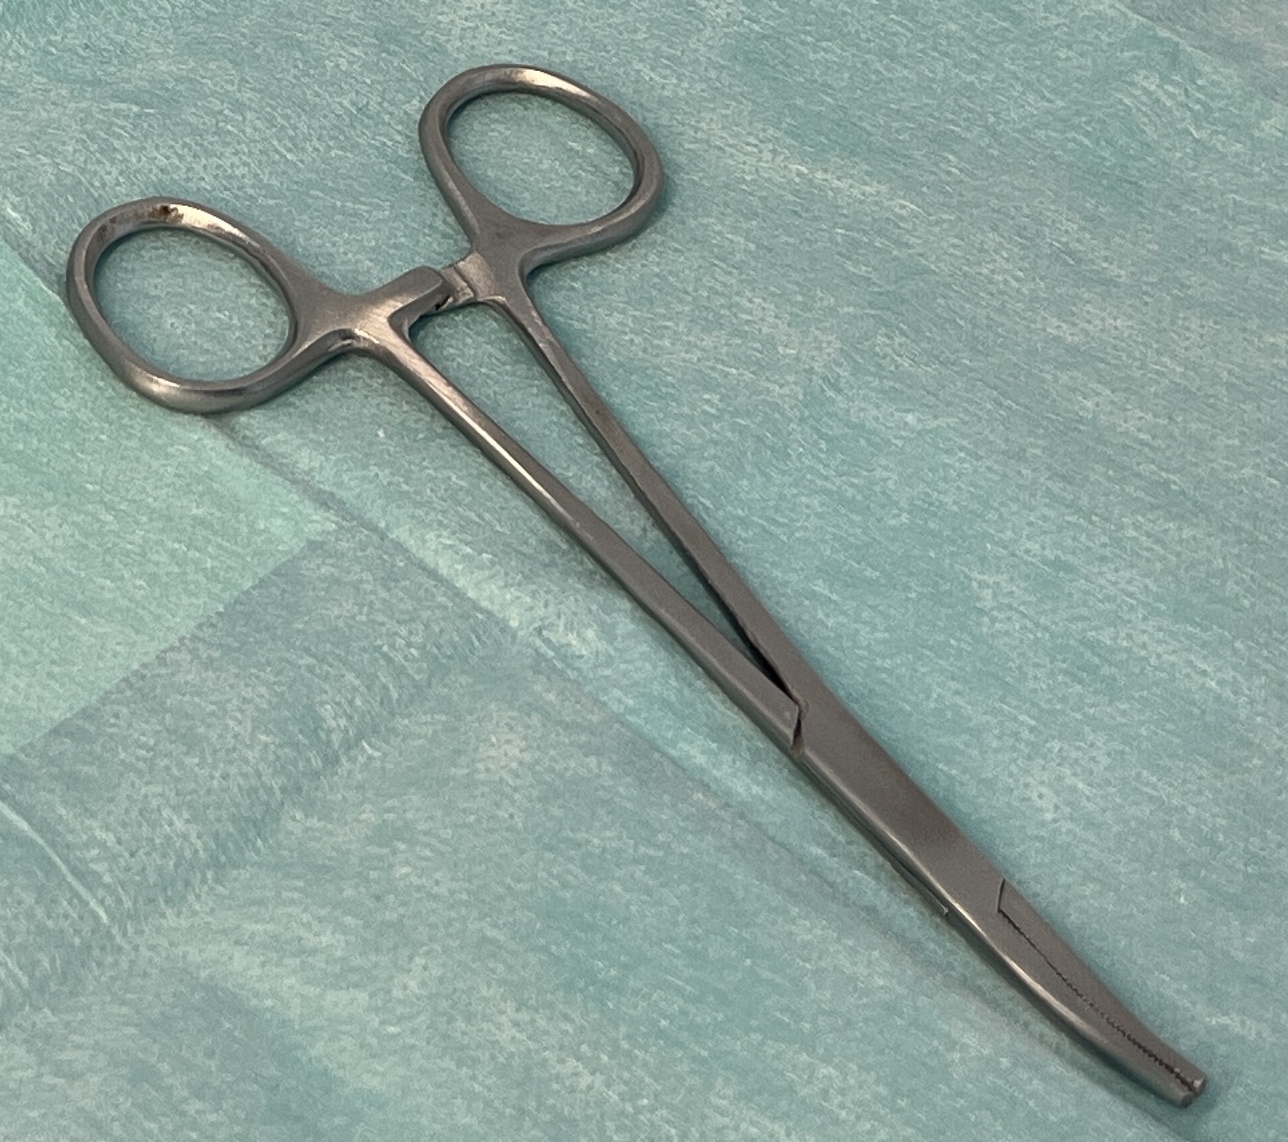
Hinged instrument state: closed